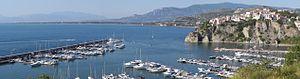
Agropoli est une commune de la province de Salerne dans la Campanie en Italie.